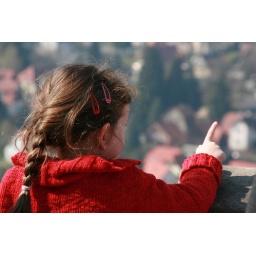
Little girl in a red sweater